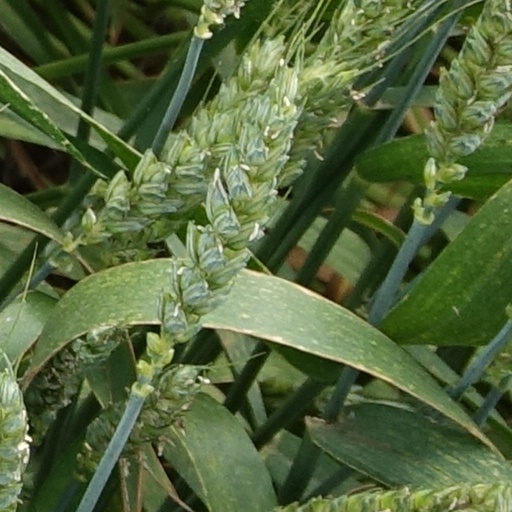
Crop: wheat